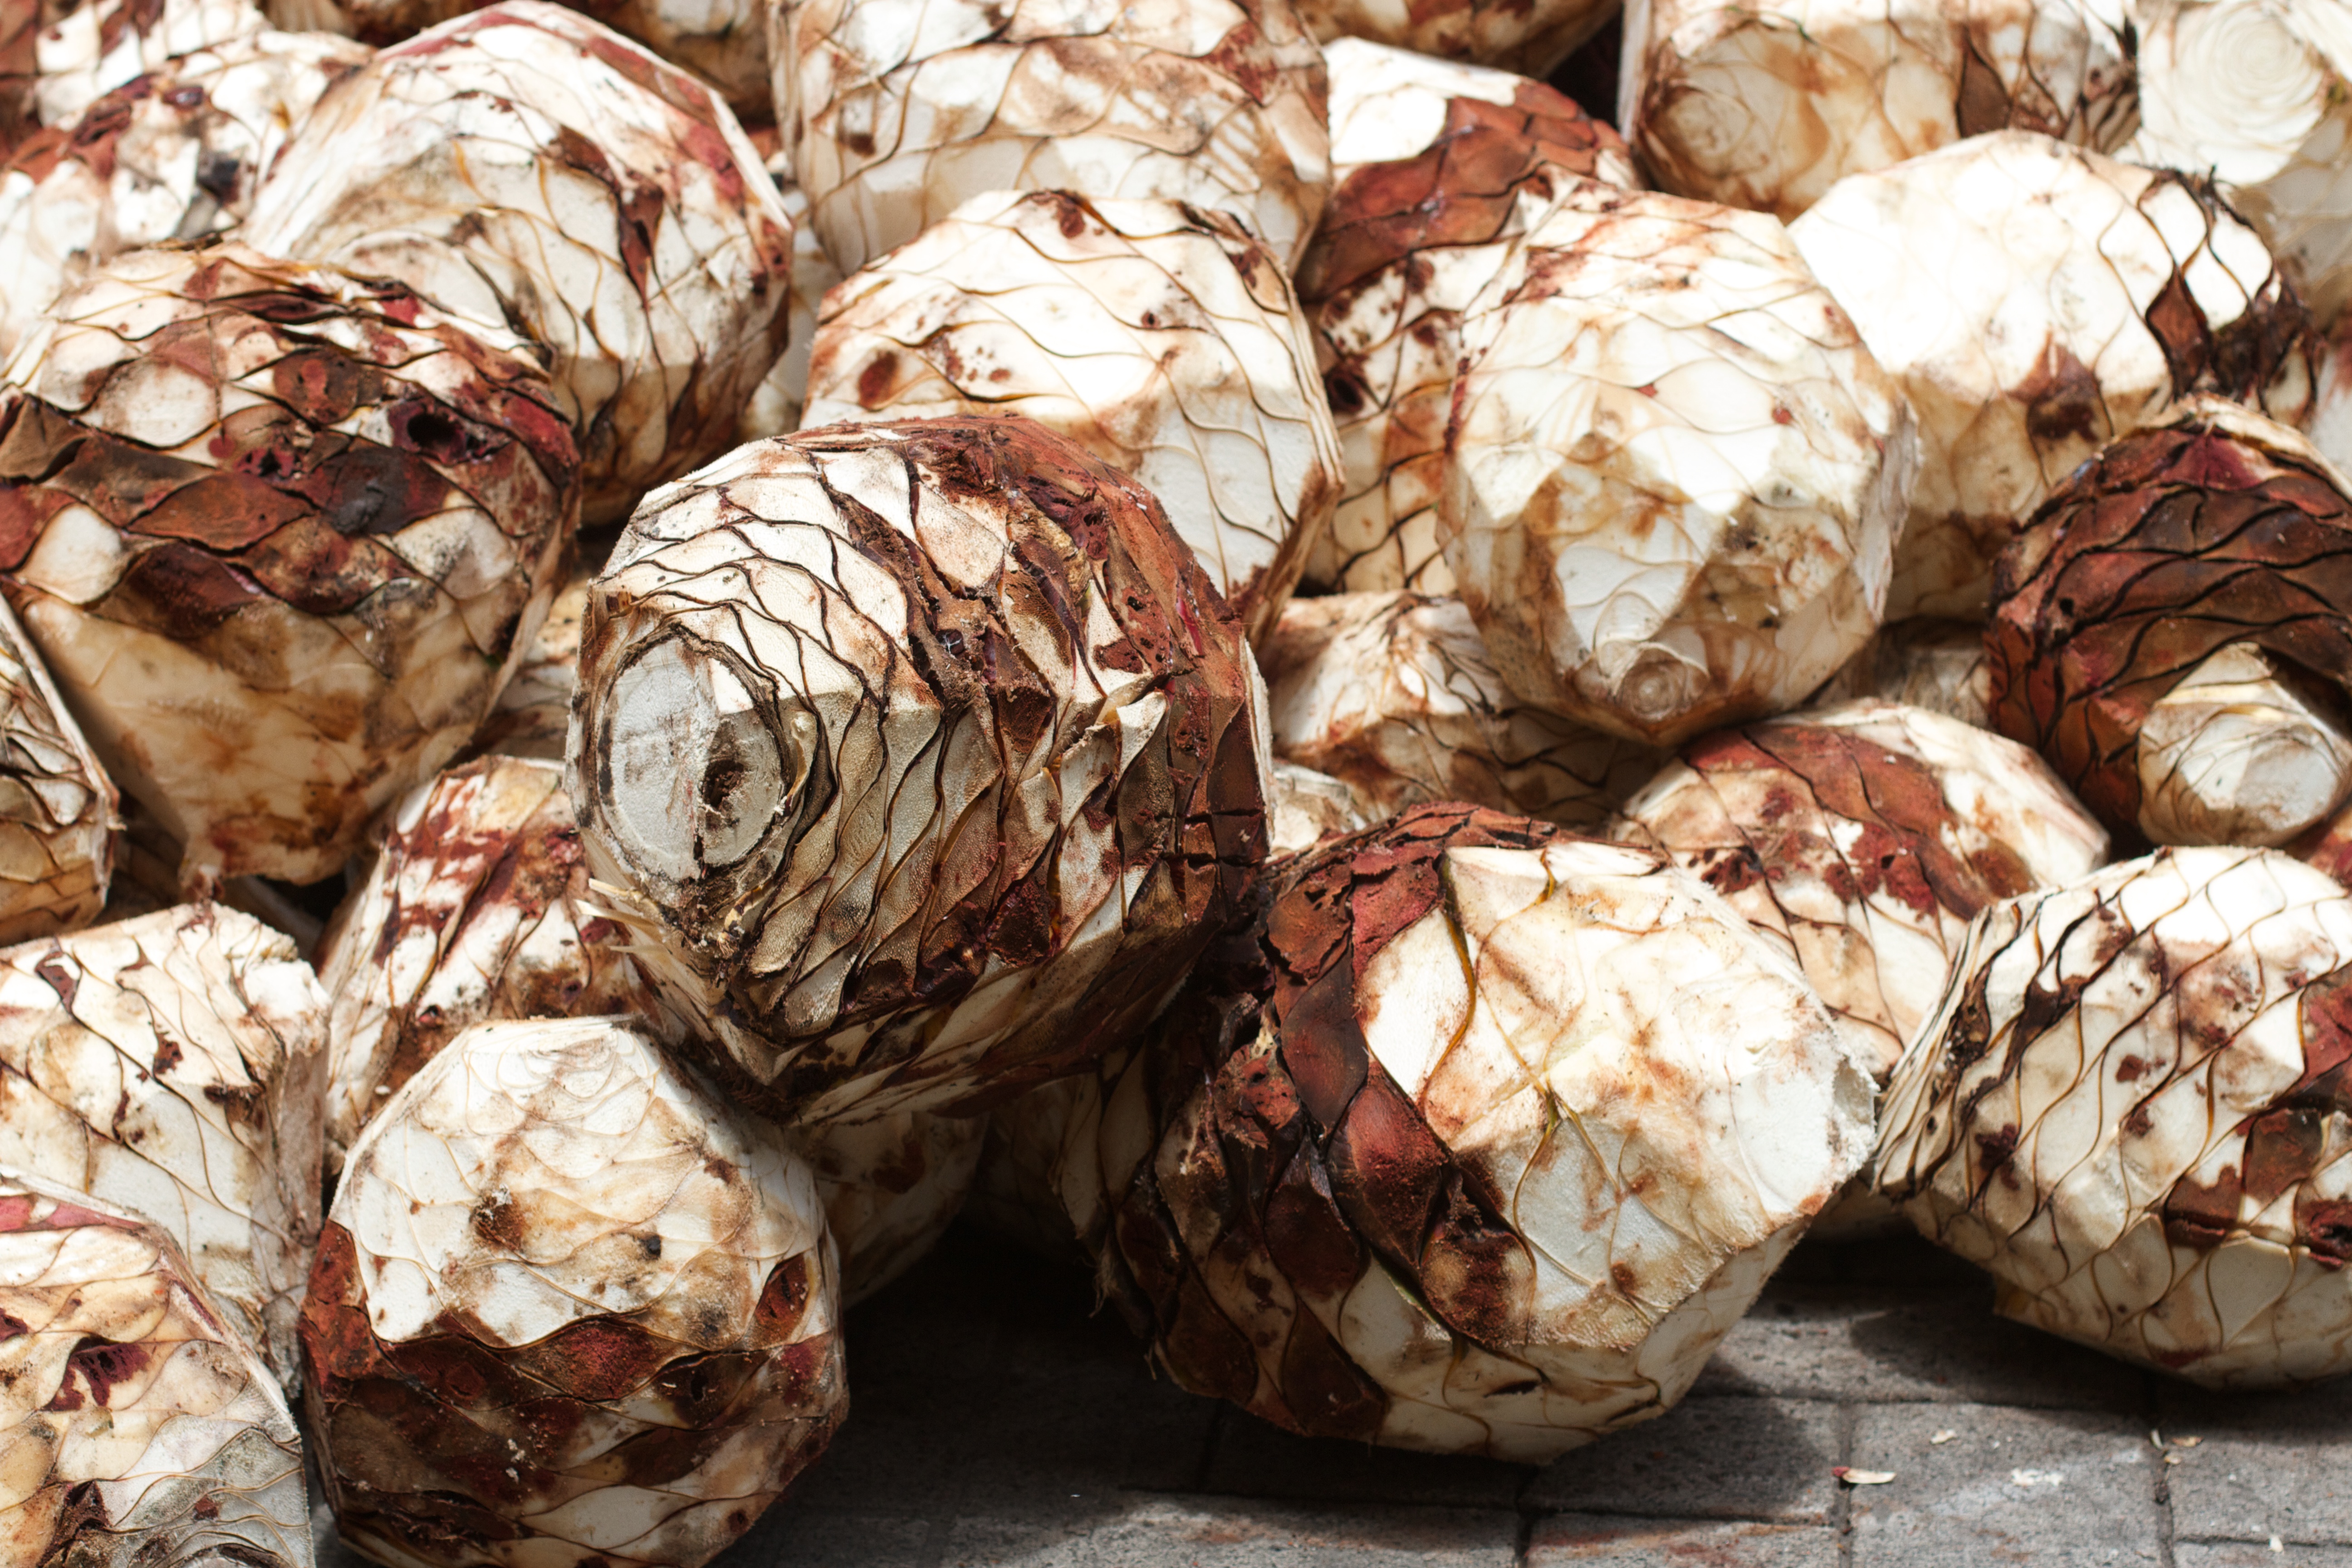
dish, food, produce, dessert, coconut, edible mushroom, chocolate truffle